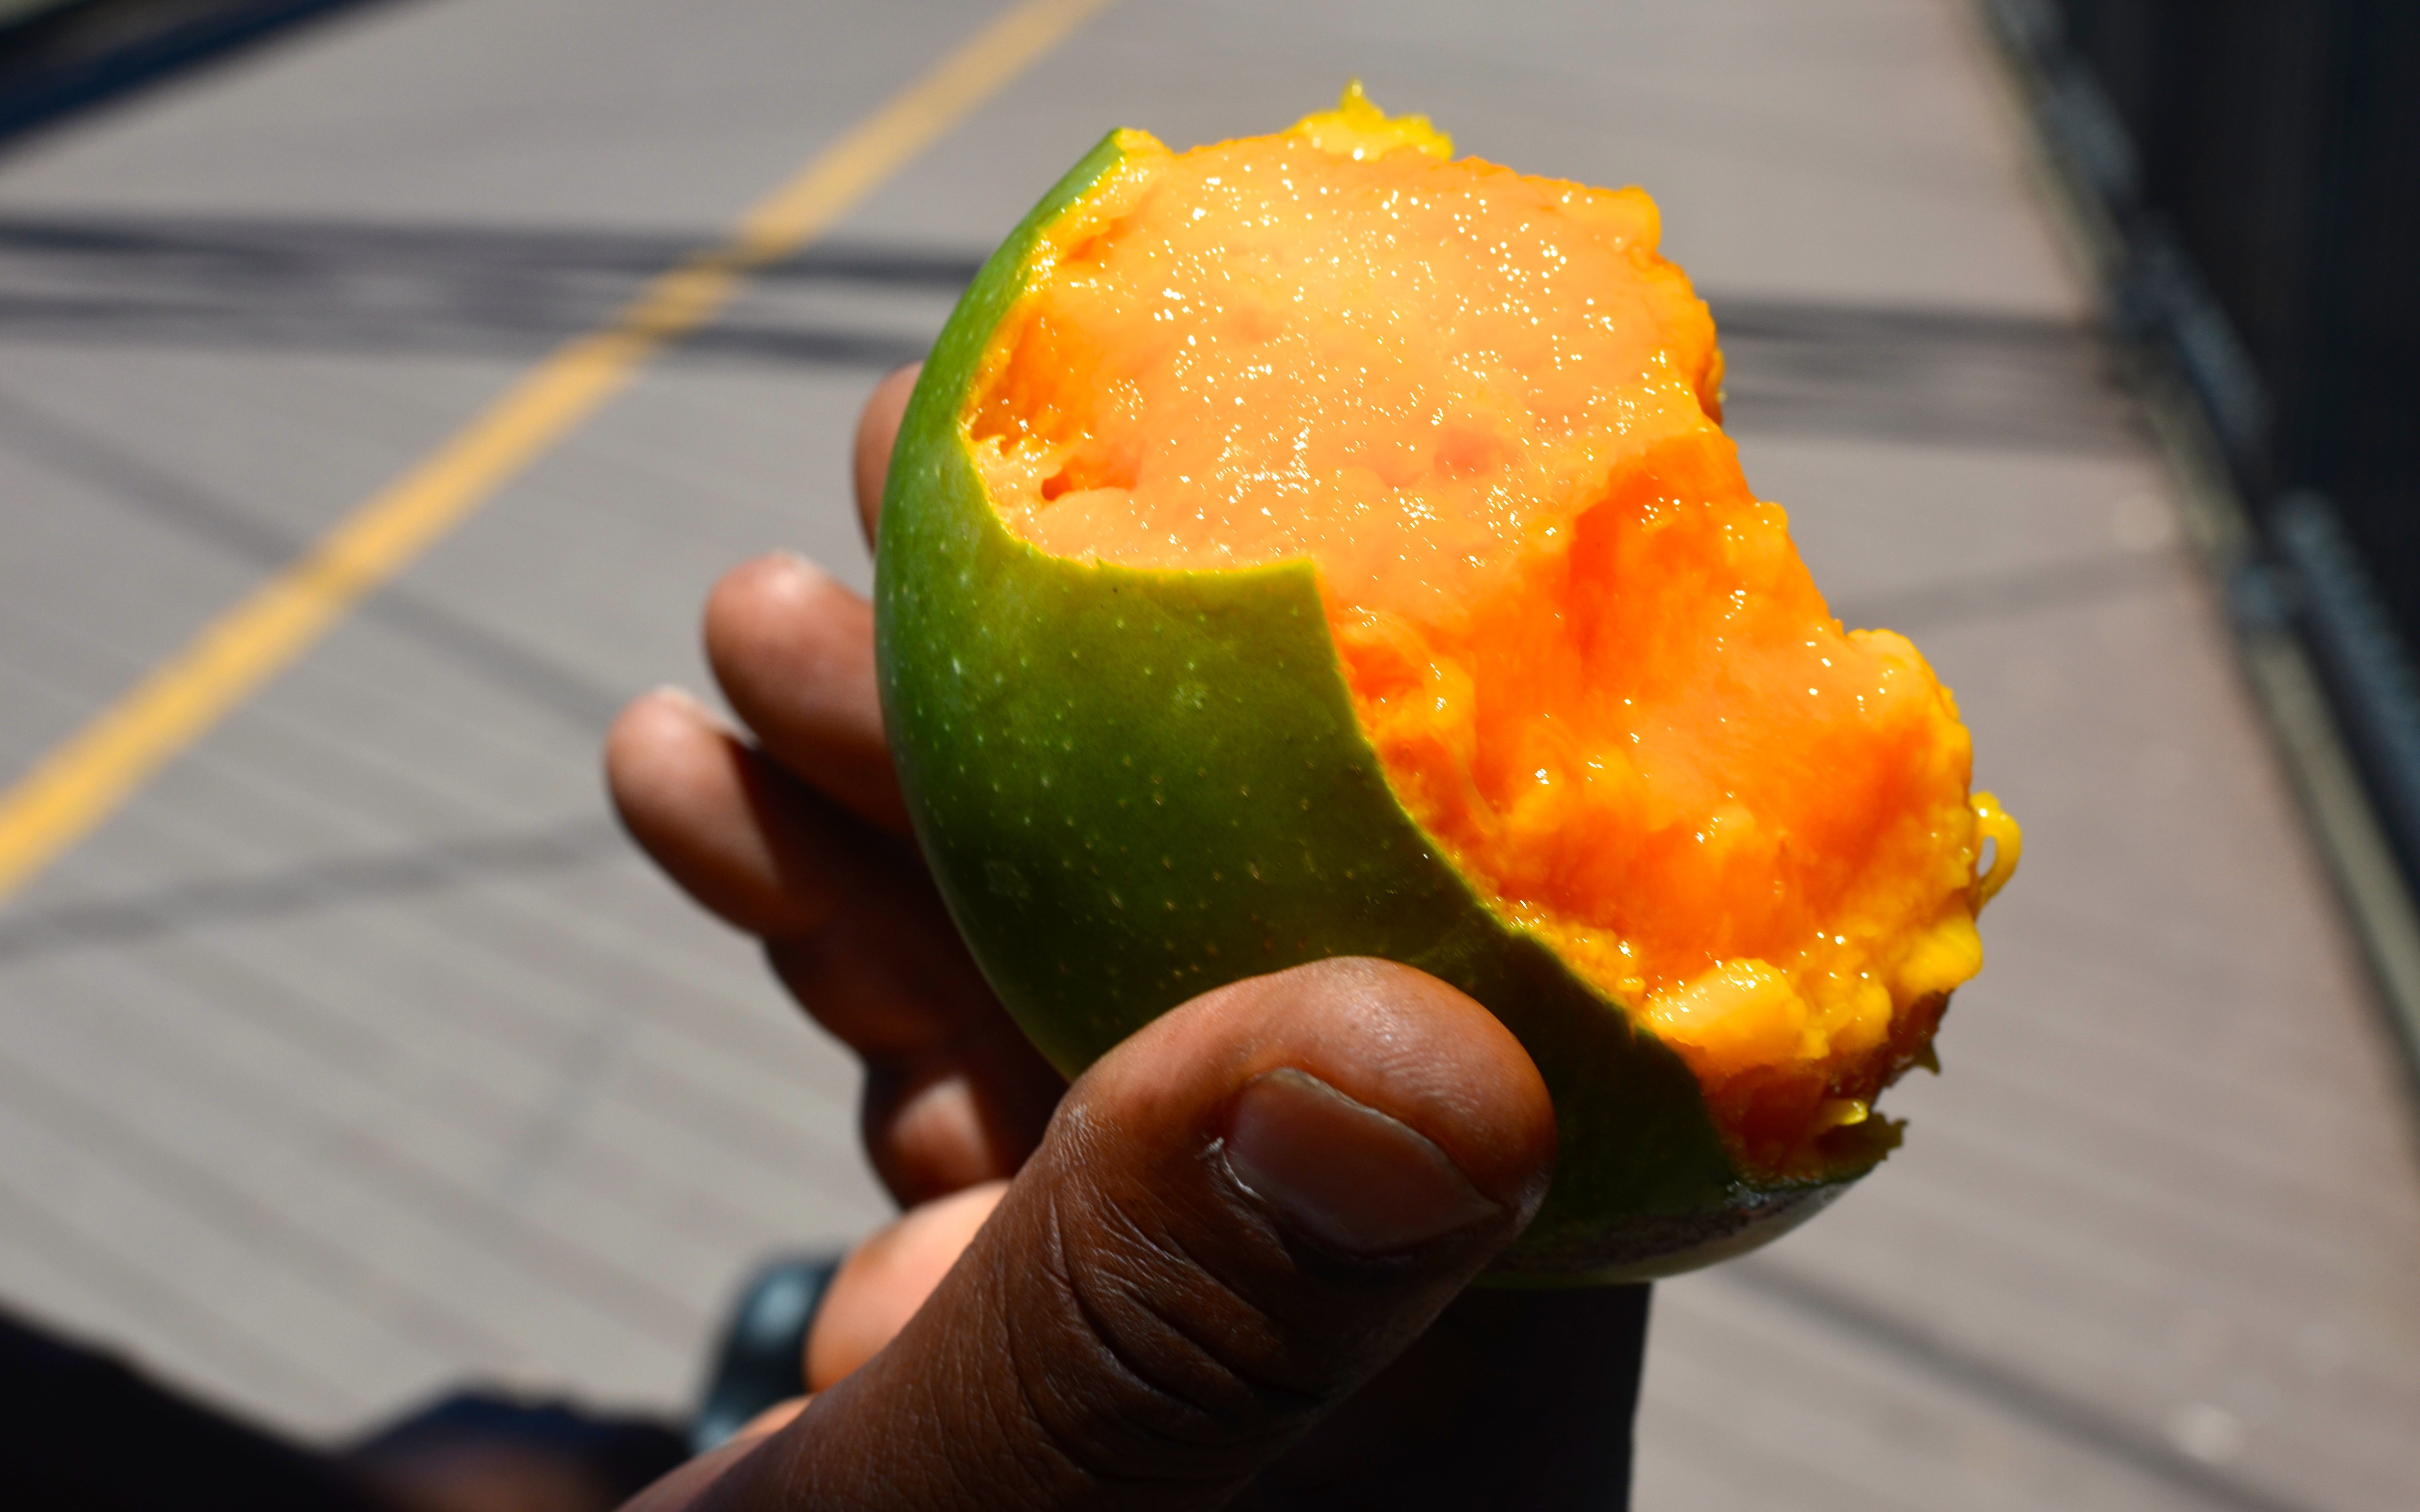
plant, fruit, flower, food, produce, vegetable, yellow, cuisine, asian food, cucurbita, flowering plant, land plant, cucumber gourd and melon family